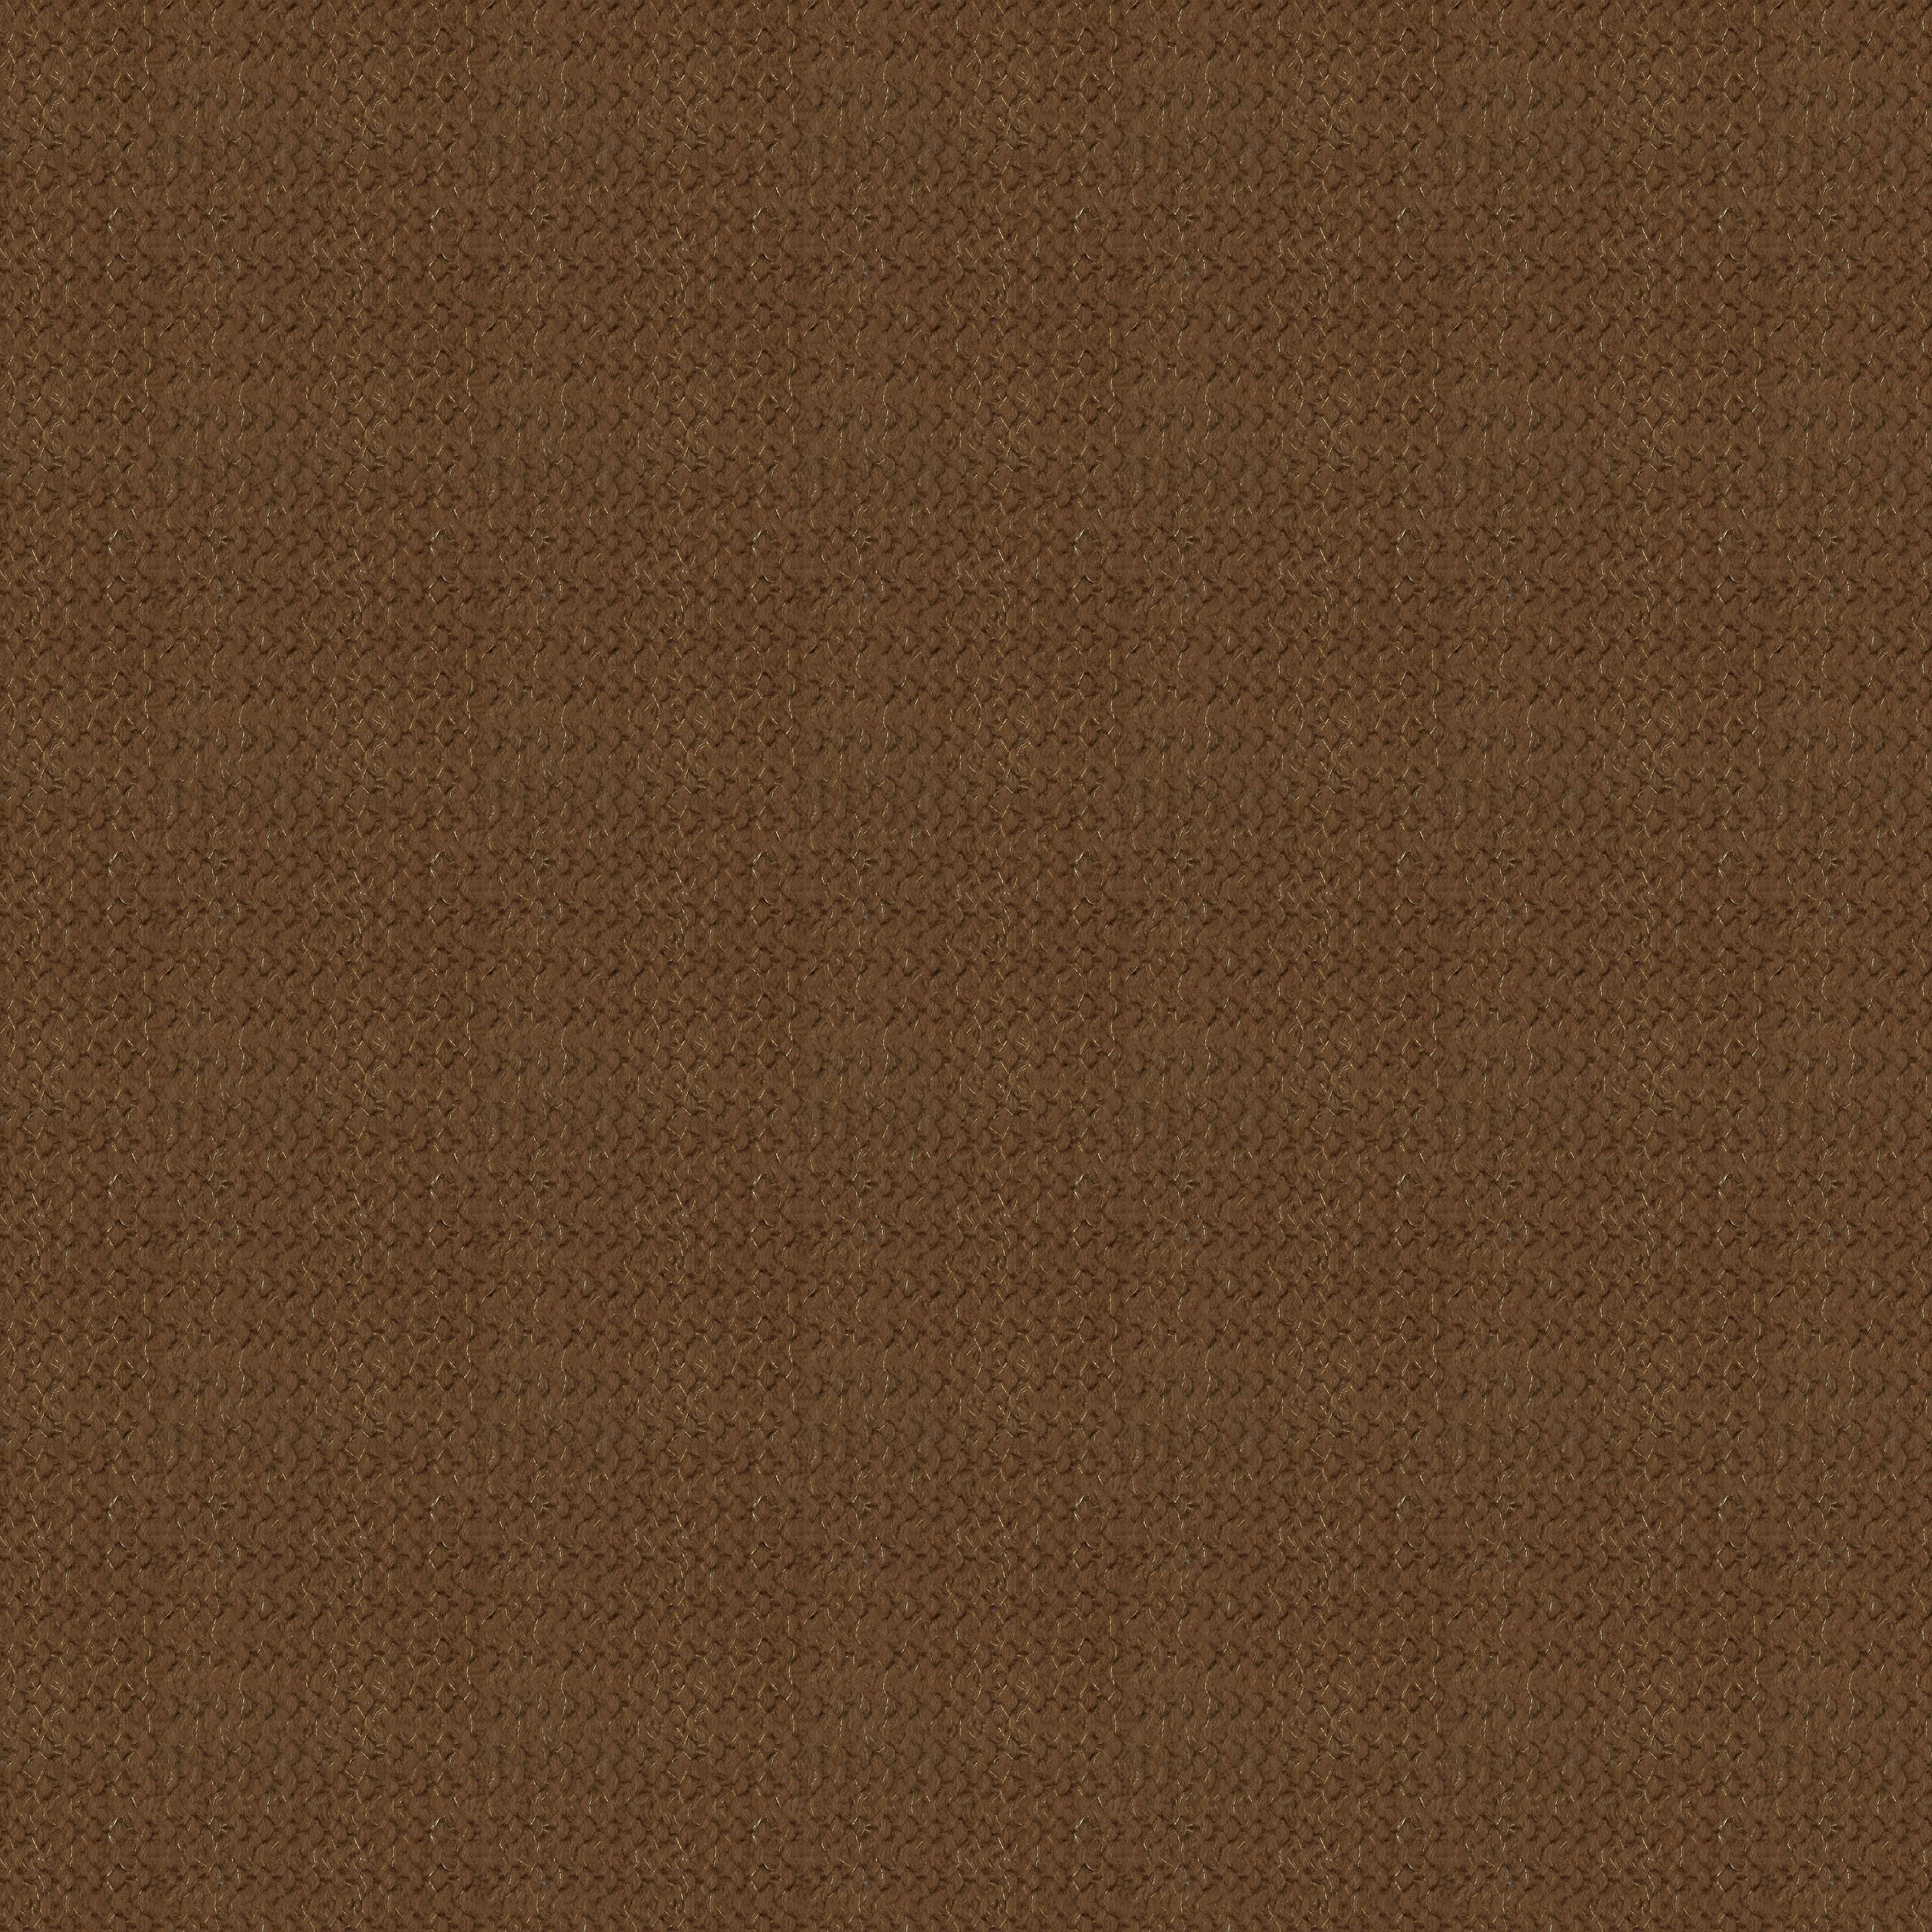
wood, texture, floor, pattern, brown, circle, knitwear, textile, hardwood, flooring, sparkles, wood flooring, laminate flooring, wood stain